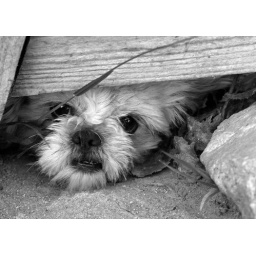
A dog under my fence trying to see what was going on in our yard.